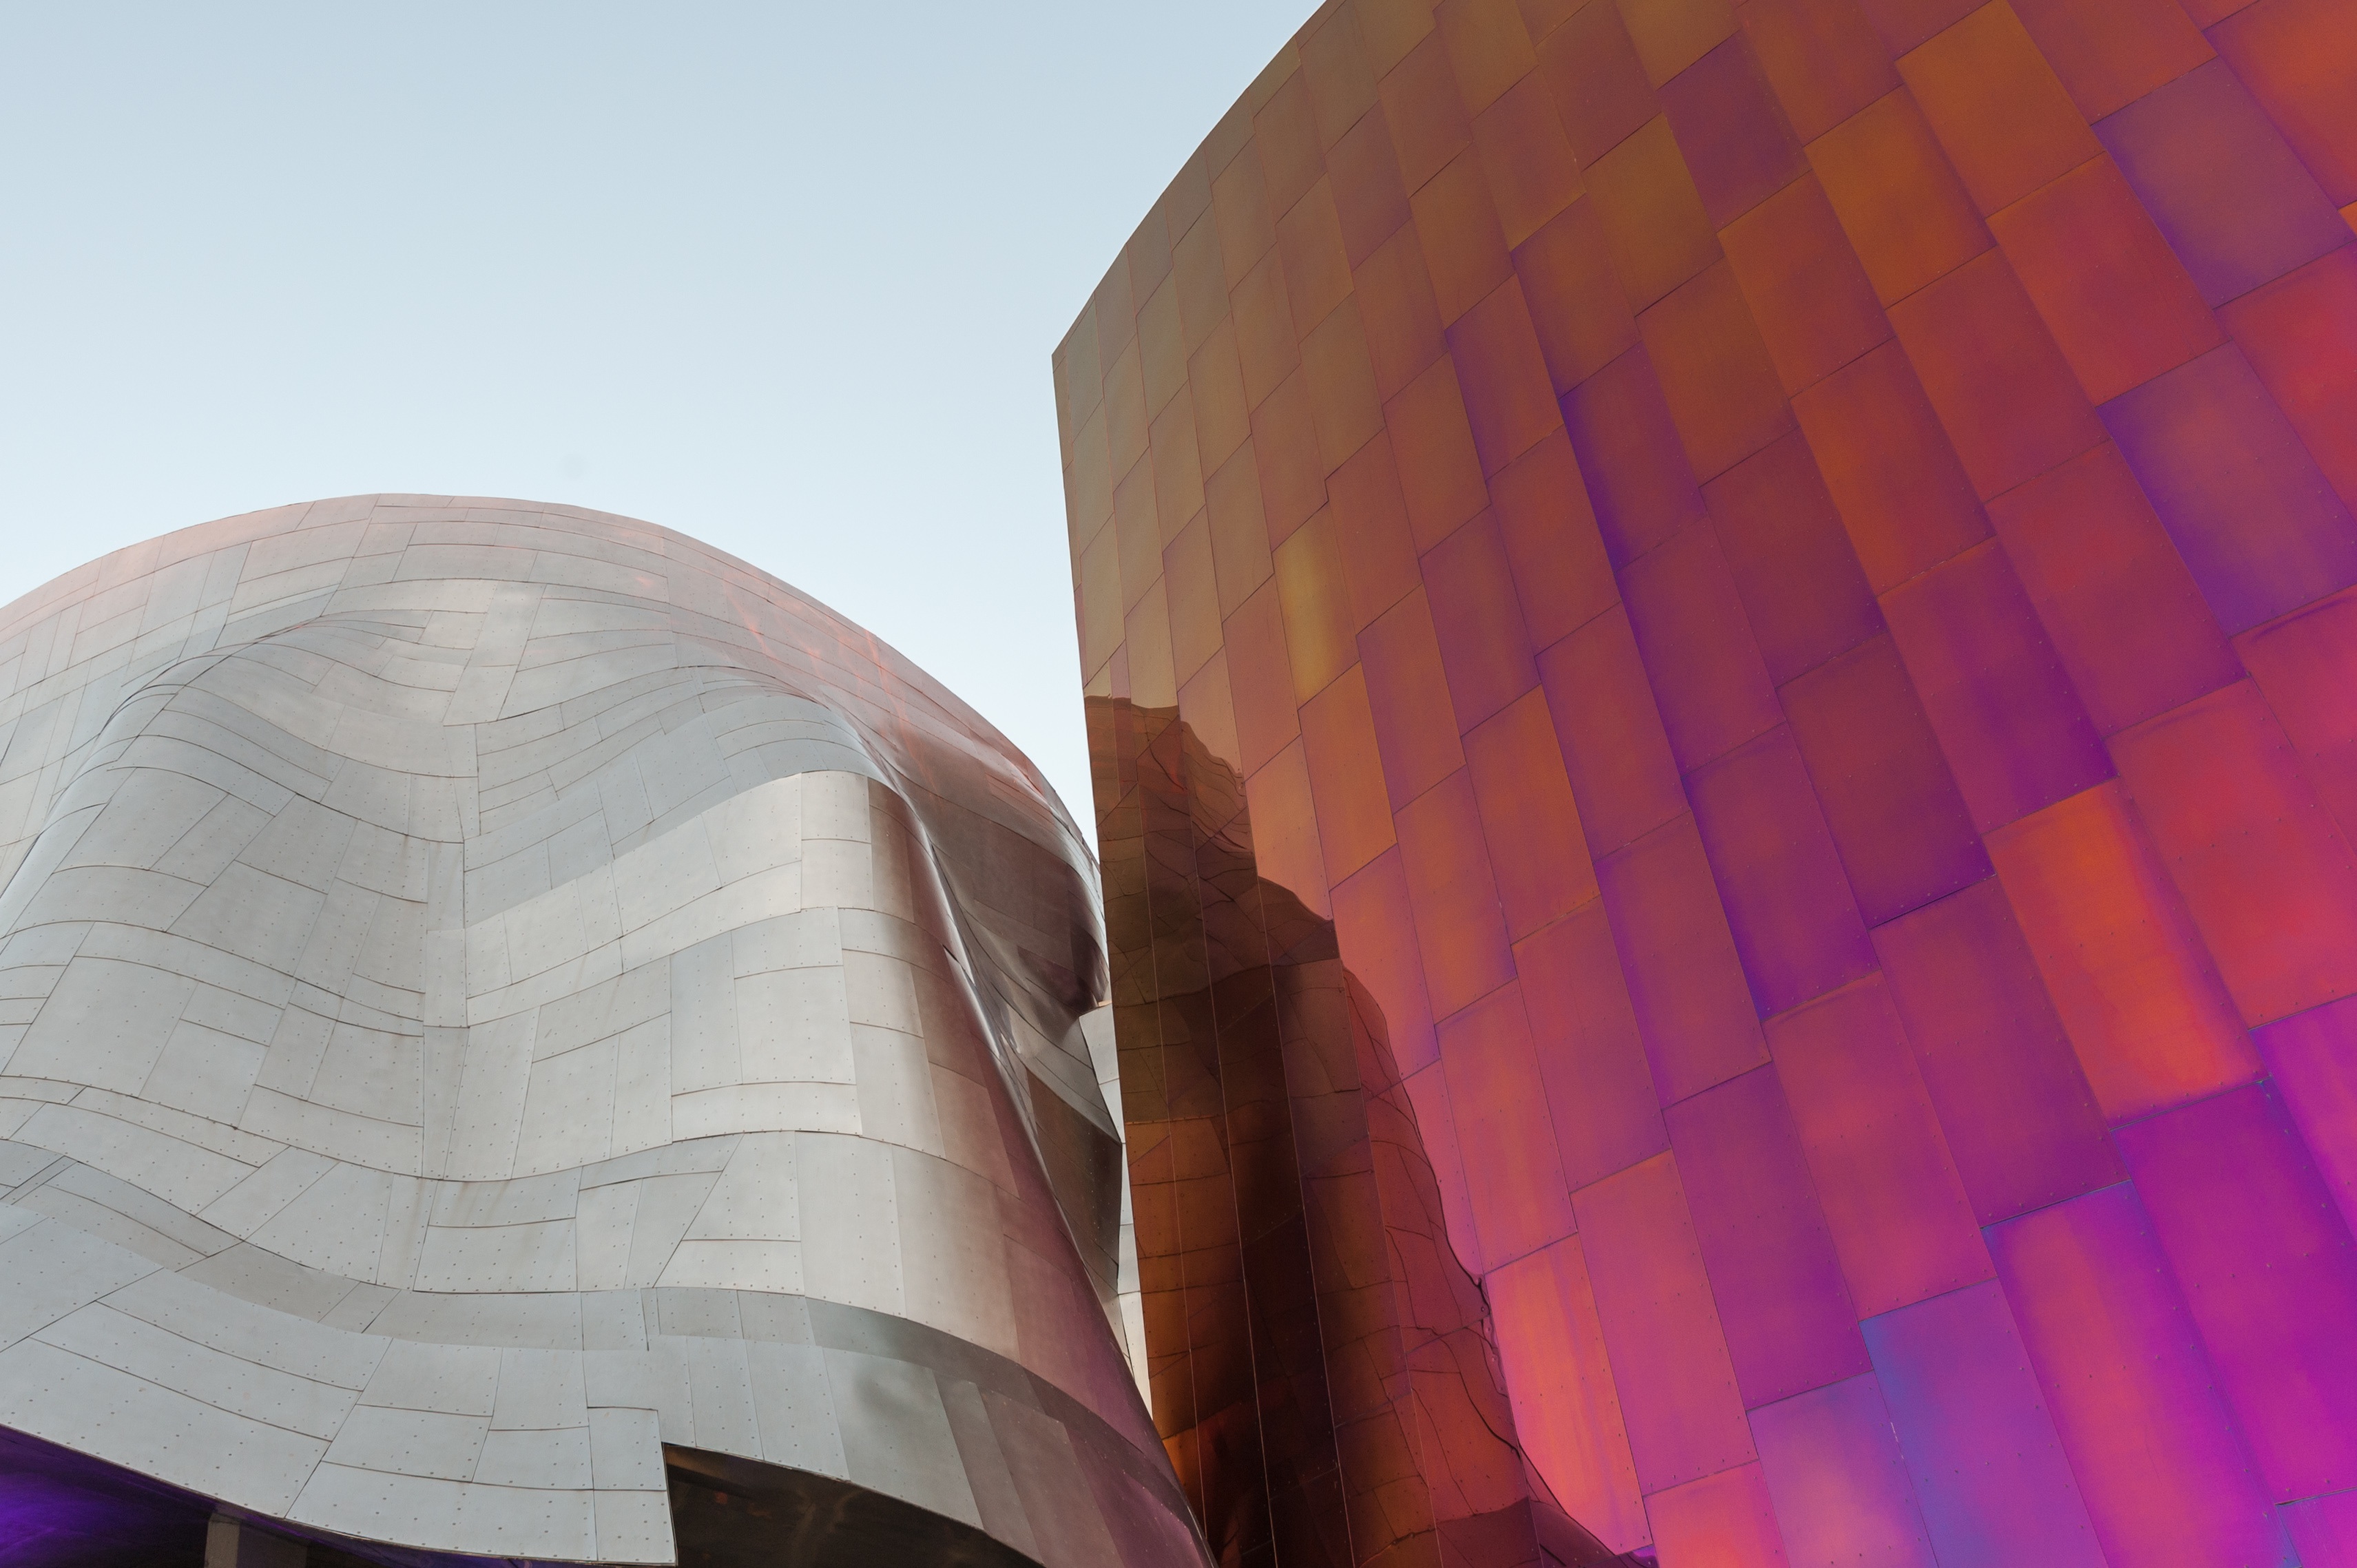
architecture, wood, sunlight, color, temple, dome, shape, atmosphere of earth